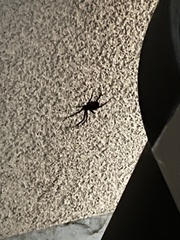
Species: Lactrodectus_hesperus